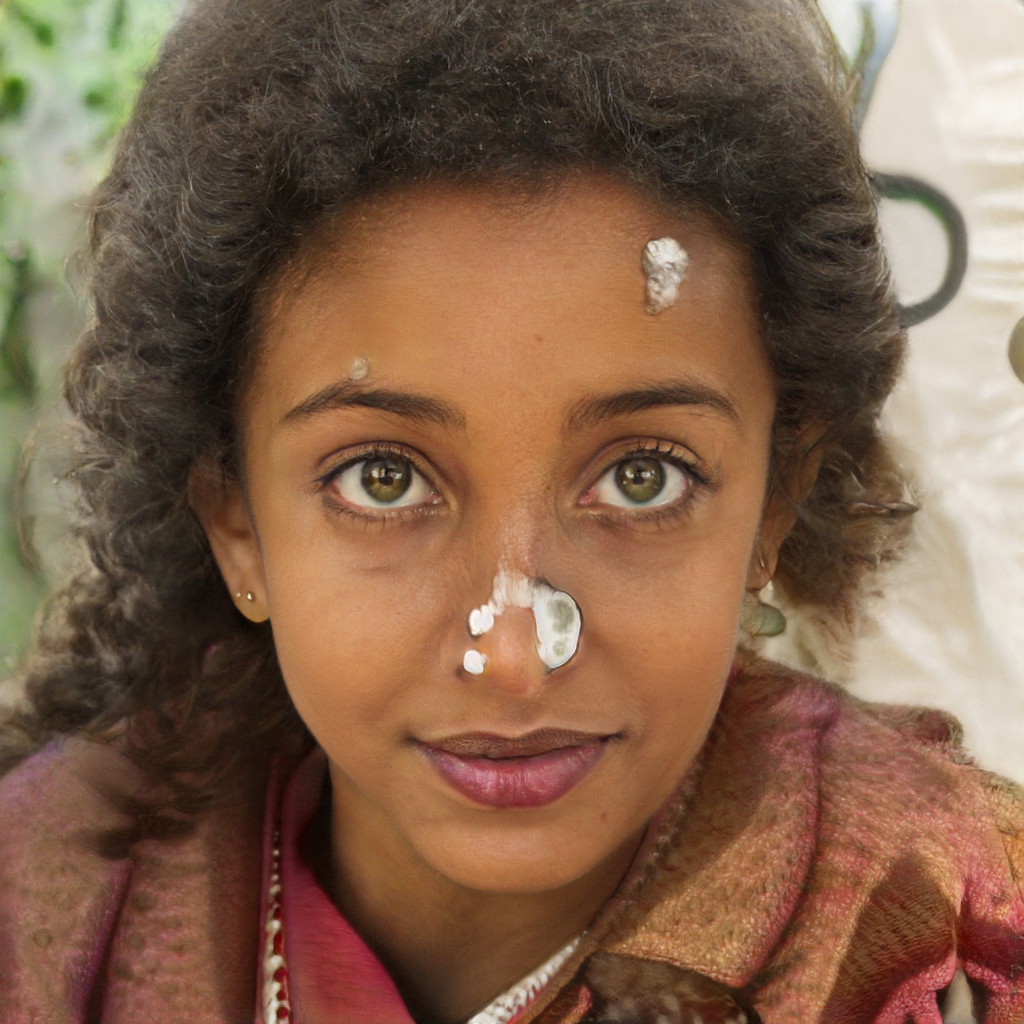
Label: Colored